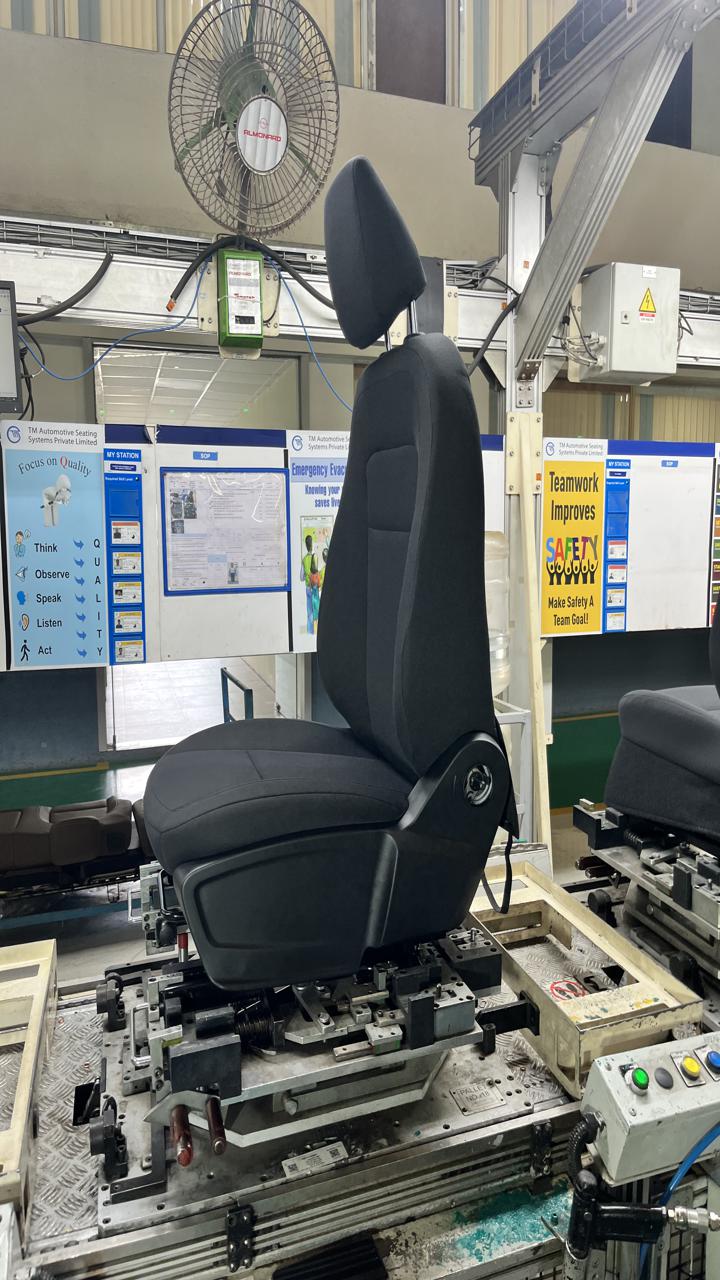
Label: No knob